2008–09 Manchester City F.C. season

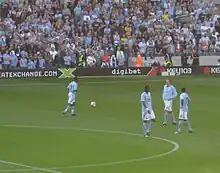
Shaun Wright-Phillips, Jô, Dietmar Hamann and Robinho (l-r) prior to the match against Chelsea on 13 September in which Robinho made his debut.

"*** indicates 3-match ban for violent conduct towards Rory Delap in PL game against Stoke City at the Britannia Stadium on 31 January 2009"